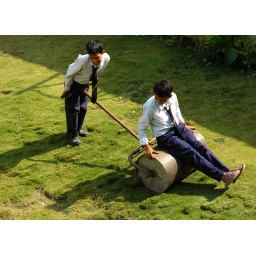
Tibetan School boys goofing around with lumpy grass roller